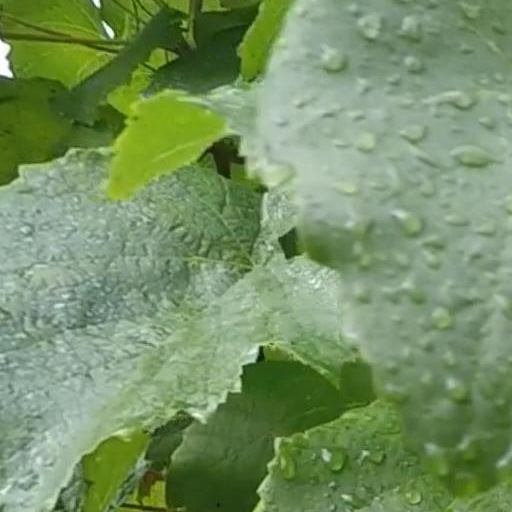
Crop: grape